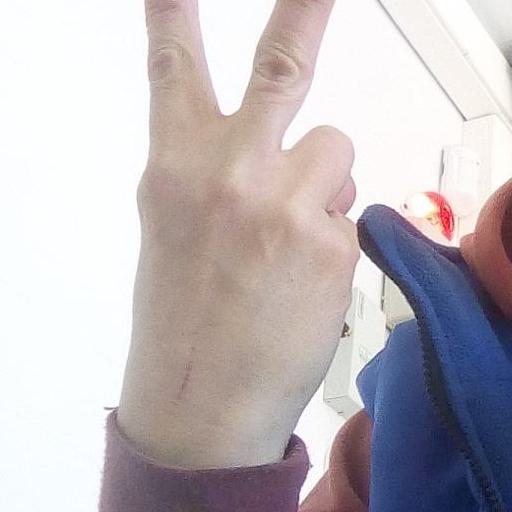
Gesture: peace_inverted